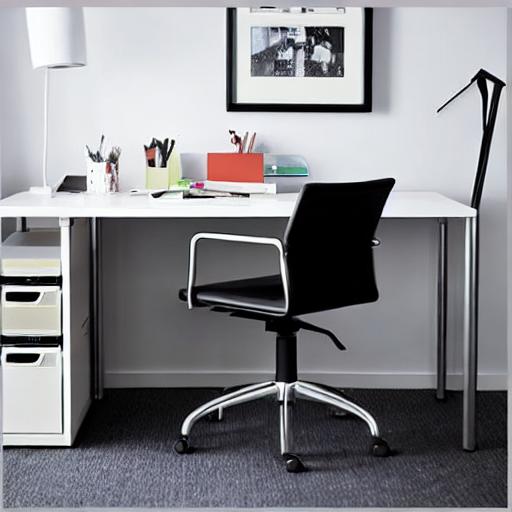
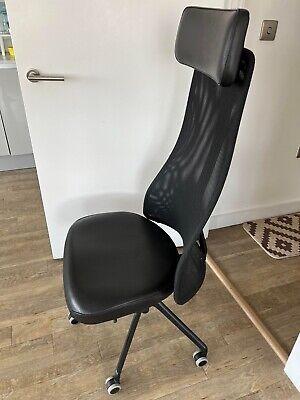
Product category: items_chair
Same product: no